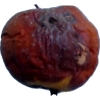
Label: apples